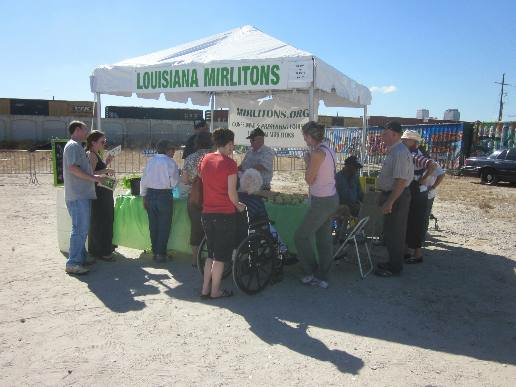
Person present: Yes